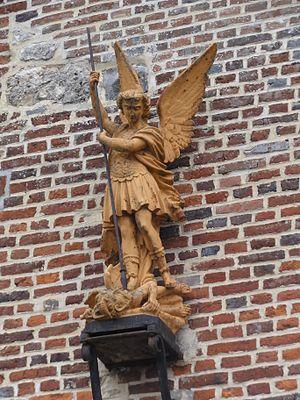
Leuze (Aisne) église, statue sur la façade
L'église Saint-Michel de Leuze est une église située à Leuze, en France.